LGBTQ themes in horror films

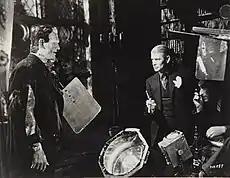
Openly gay director James Whale (middle), actor Boris Karloff (left), and cinematographer John J. Mescall (lower right) on the set of "Bride of Frankenstein" (1935).

LGBT themes in horror films refers to figurative or literal representations of non-normative gender and/or sexuality within horror films. This may include characters or narratives that are coded as or openly LGBTQ, the appearance of themes and images specific to LGBTQ experiences, or the reading of horror from an LGBTQ perspective.